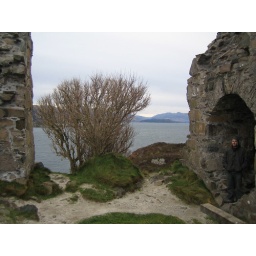
Kieran in the bare castle